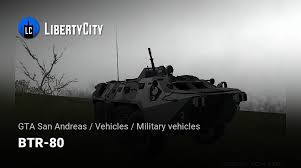
Label: BTR-80